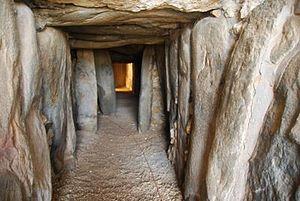
Le dolmen de Soto est un mégalithe situé près de la commune de Trigueros, dans la province de Huelva, en Andalousie.